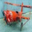
Label: airplane